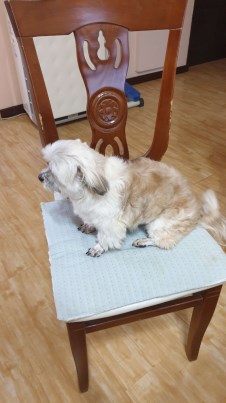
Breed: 329-n000119-chow